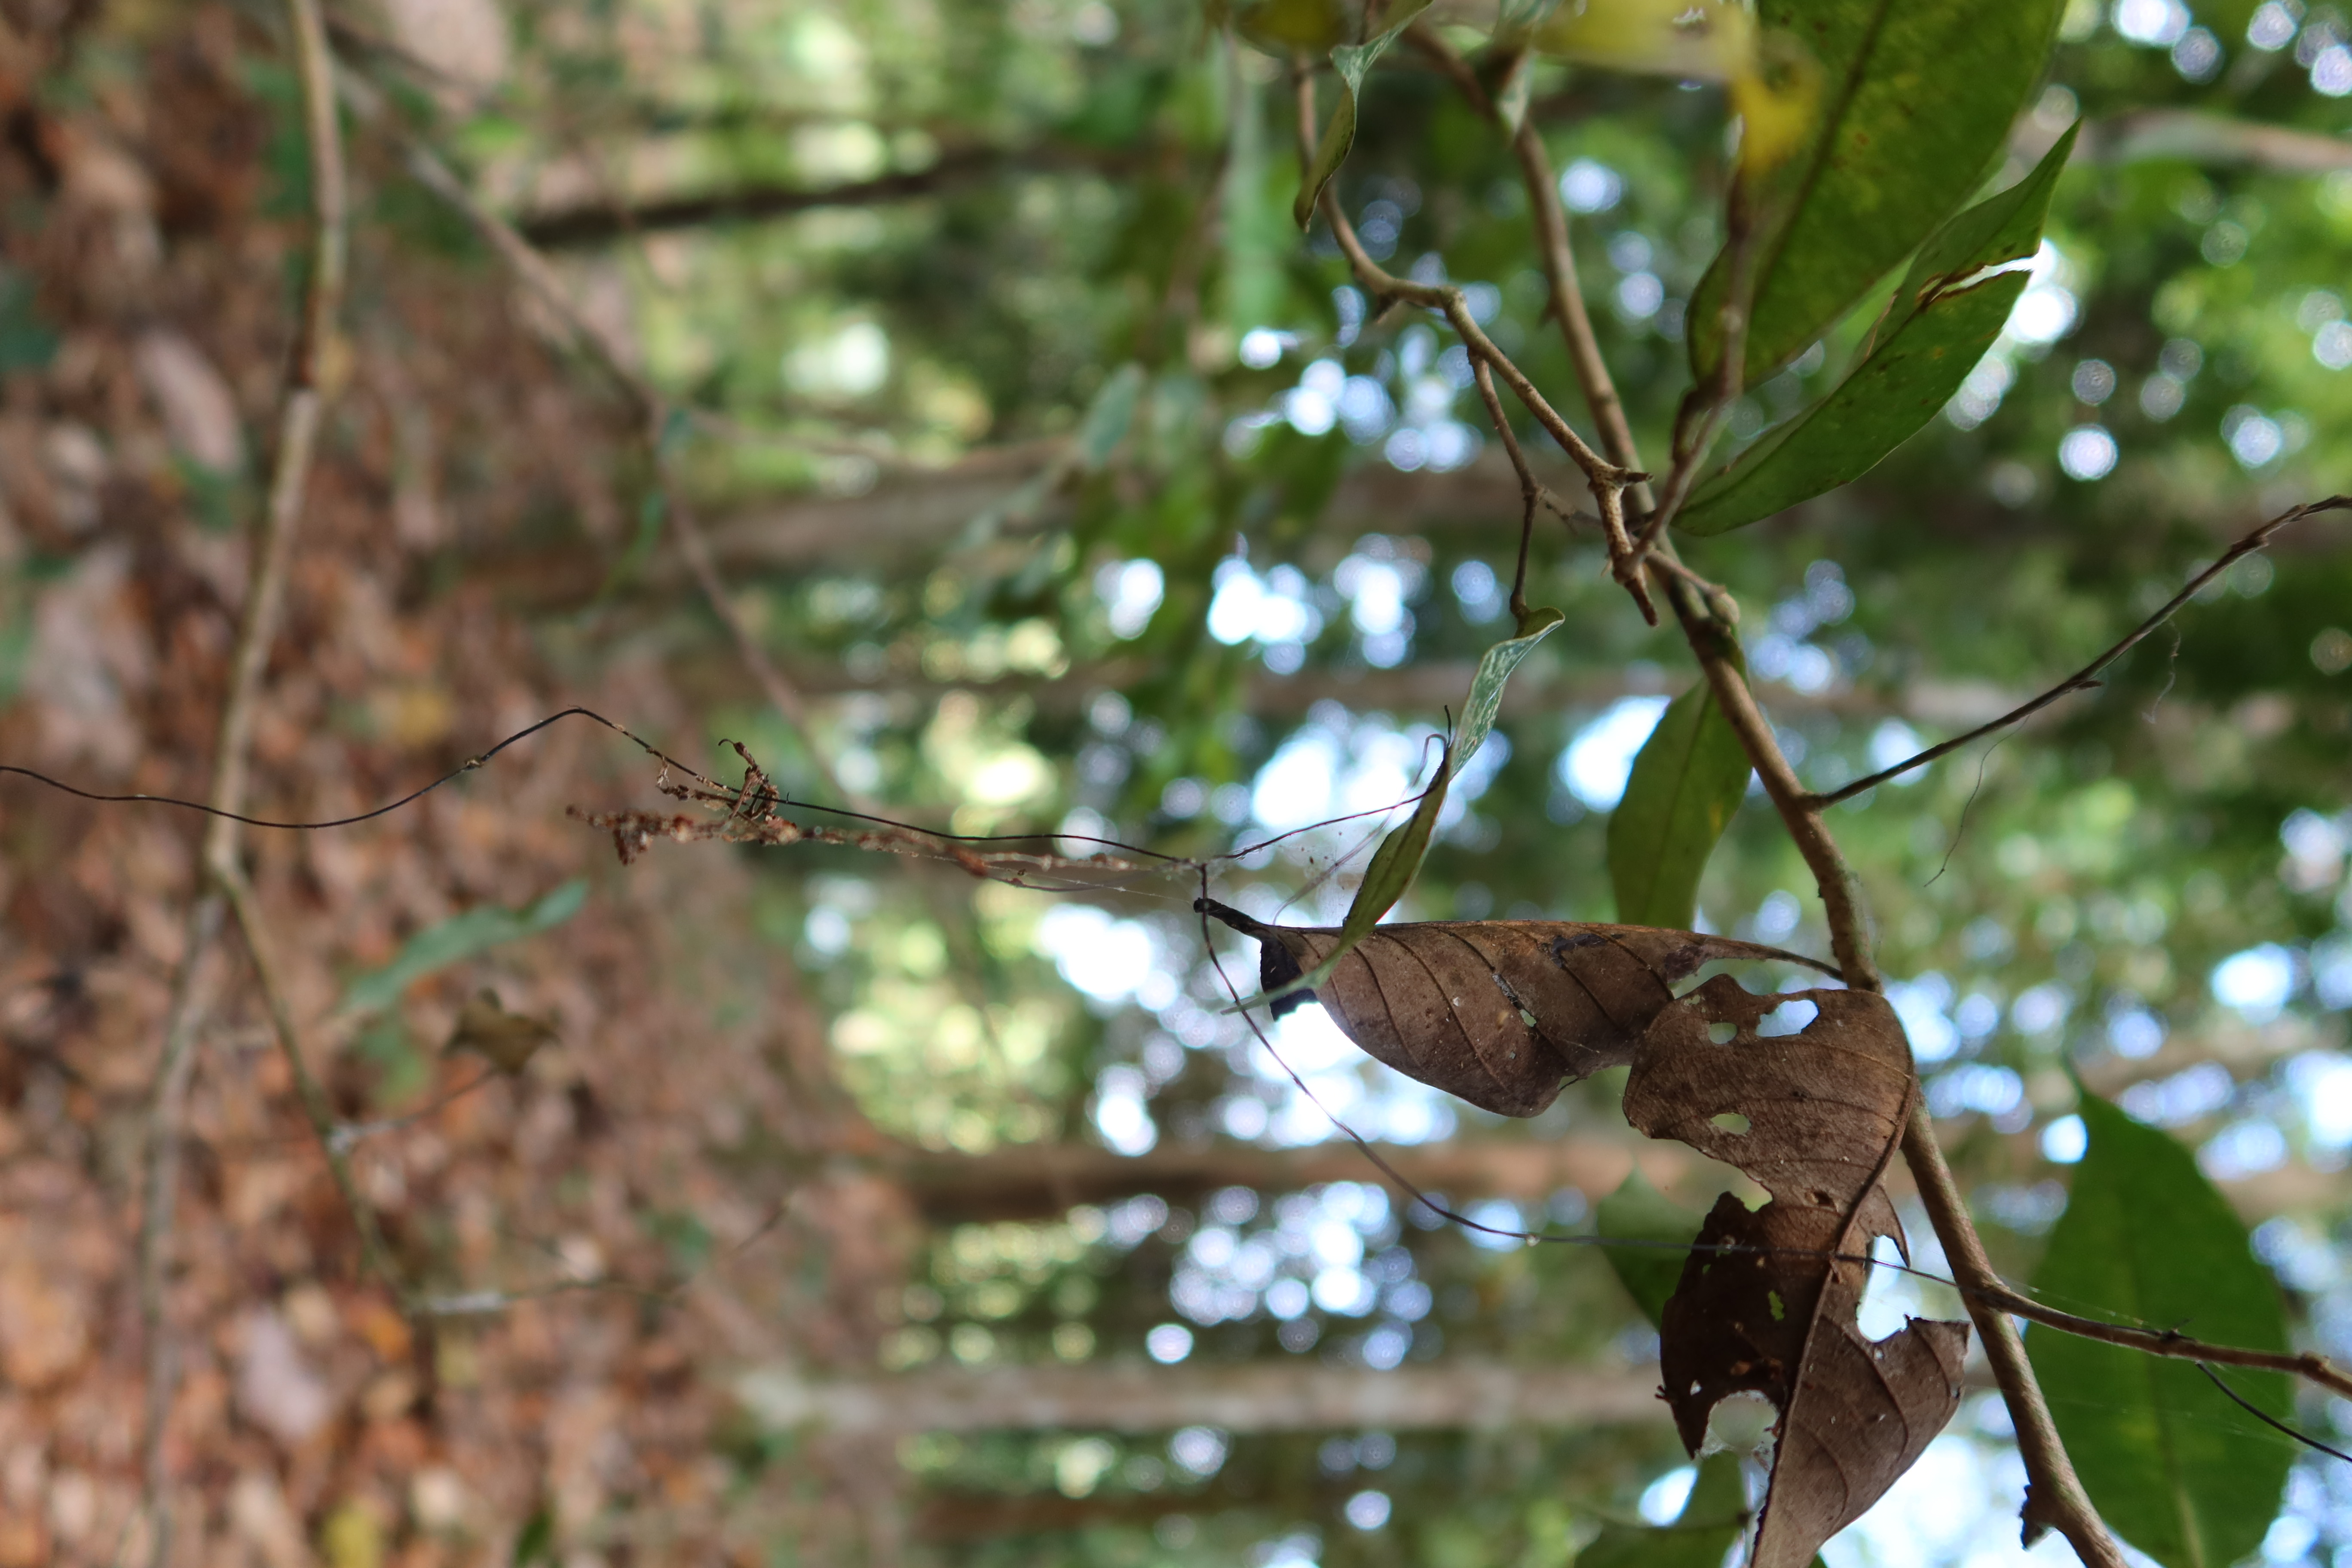
Label: Spiders